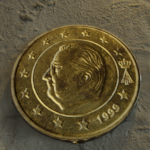
Coin value: 10cents
Country: be
Edition: 1999